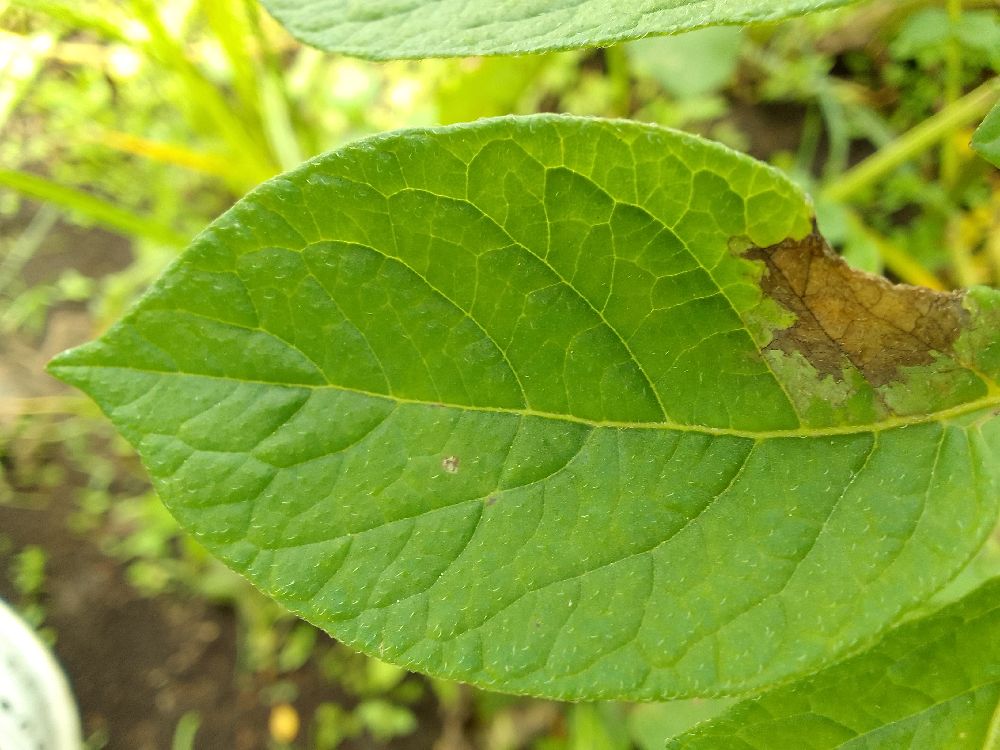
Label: Late blight